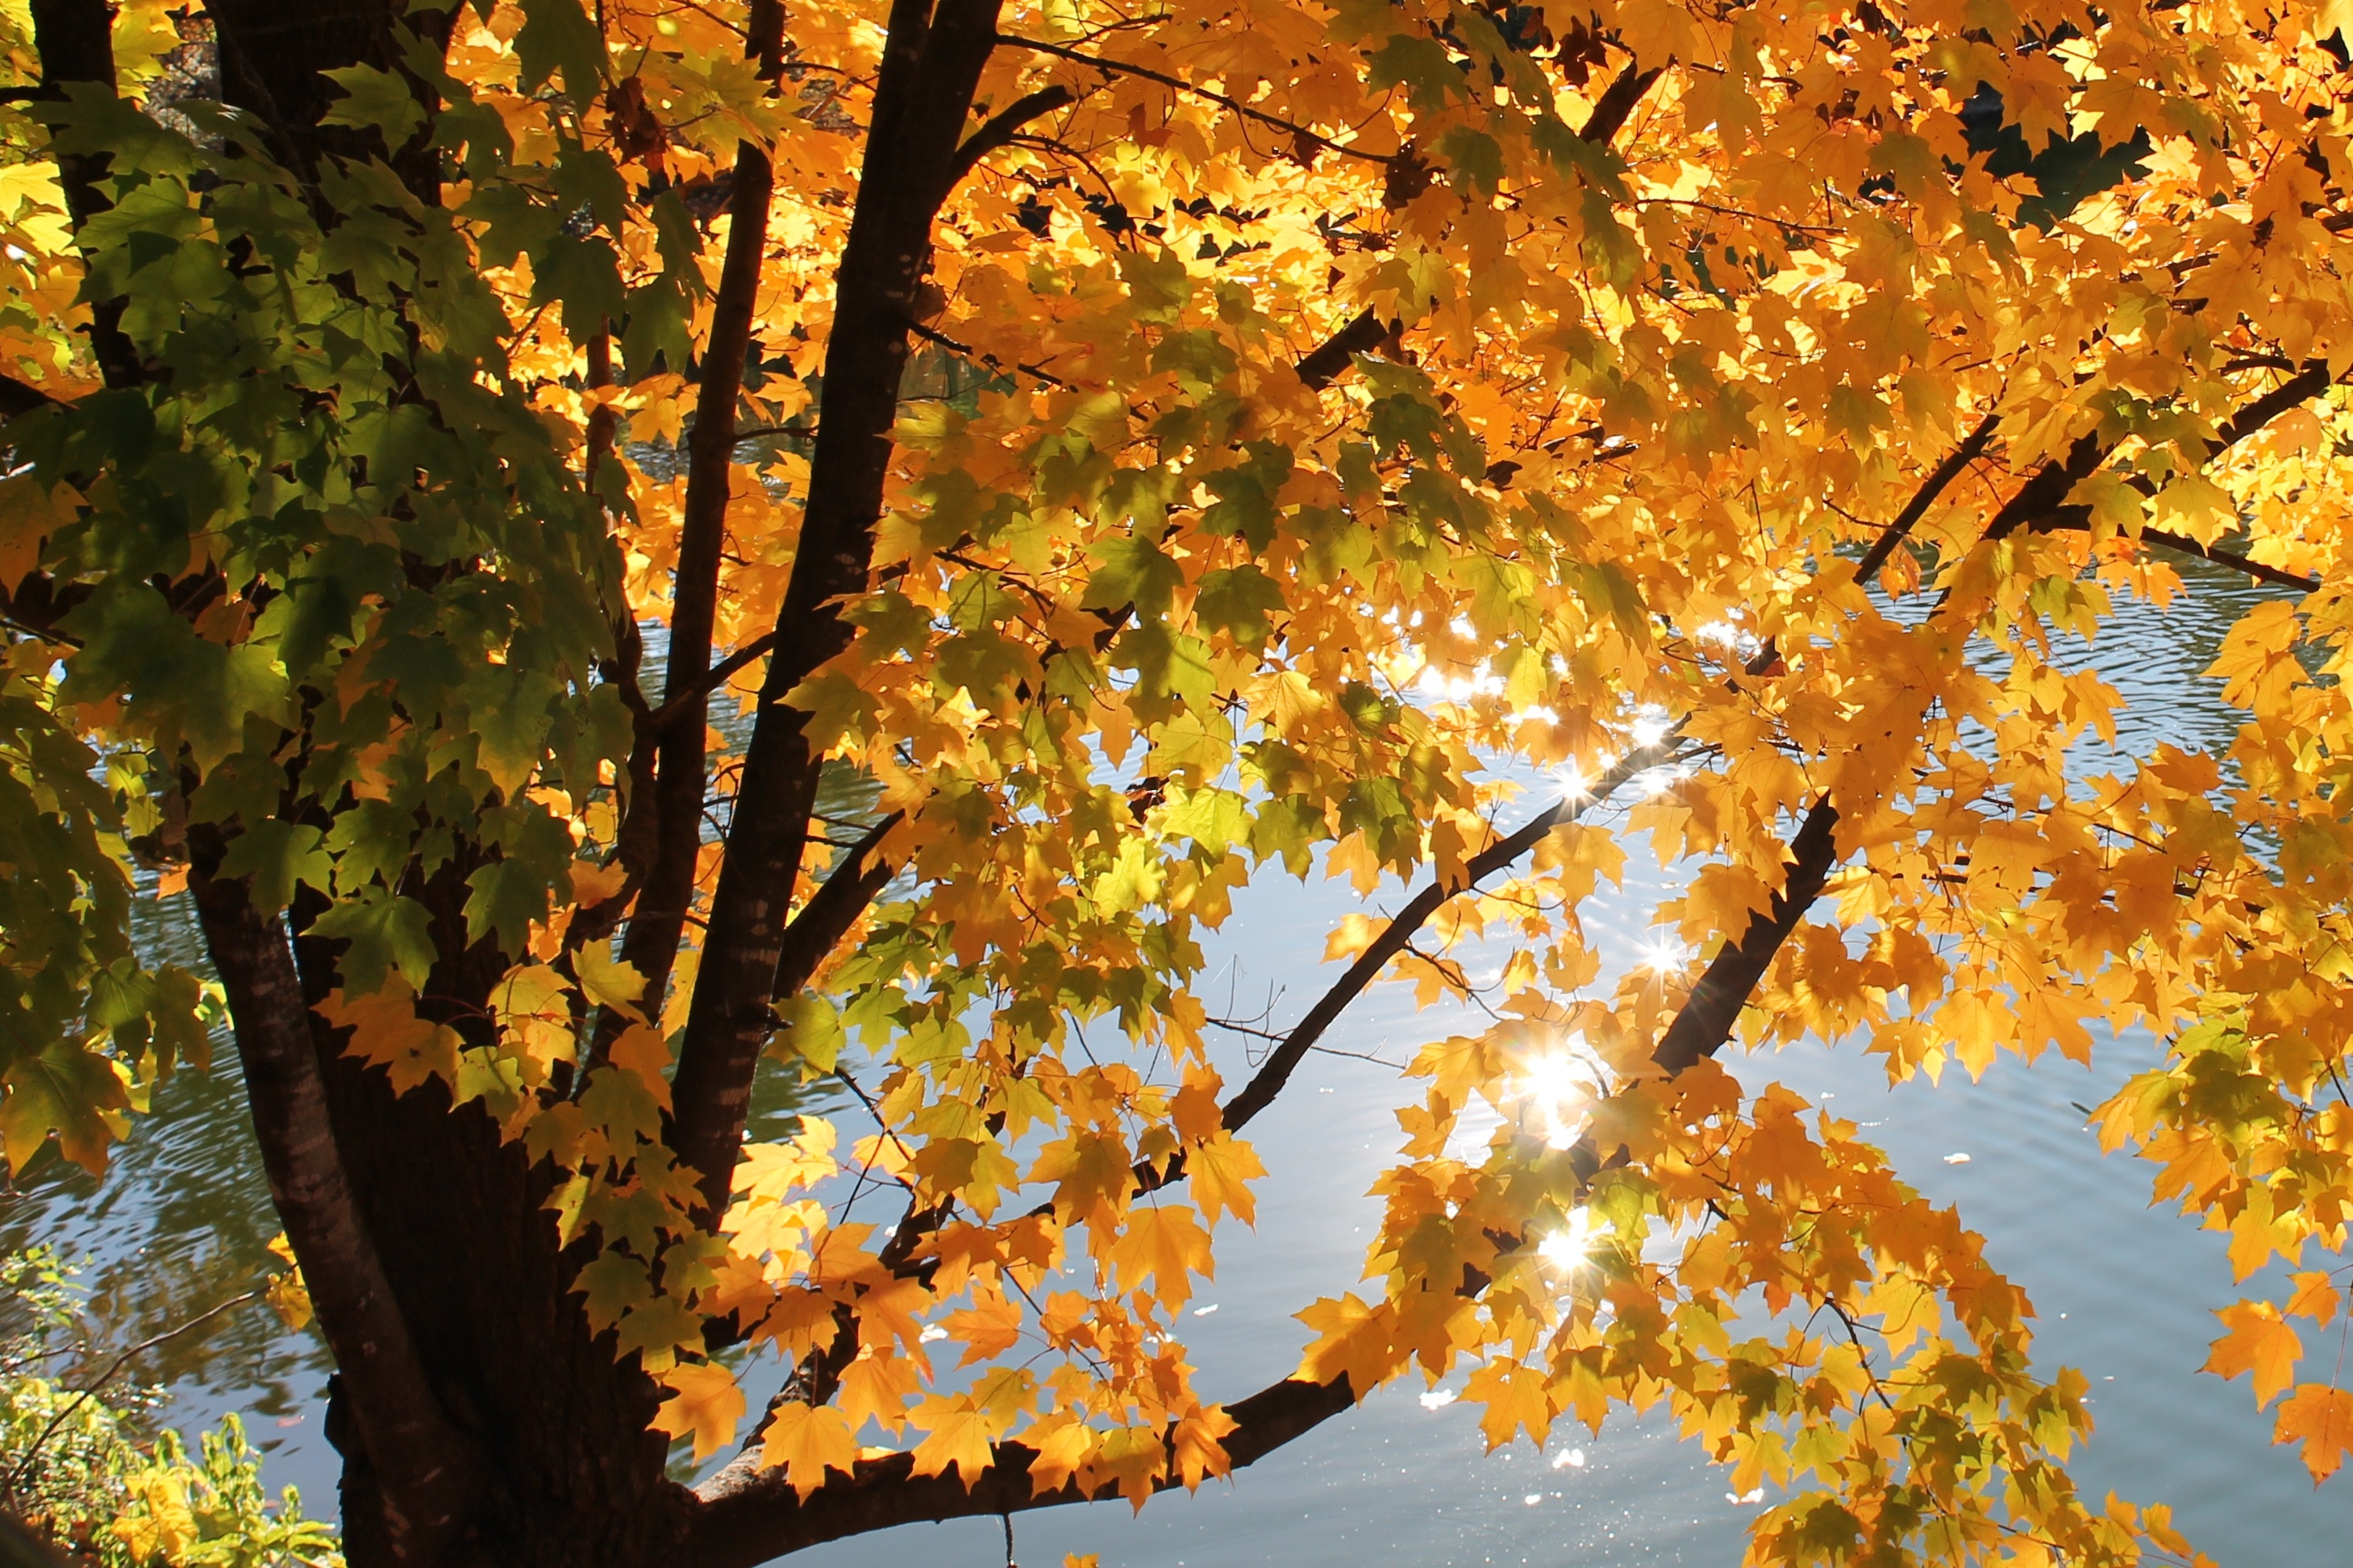
tree, branch, plant, sunlight, leaf, flower, autumn, yellow, season, maple tree, deciduous, flowering plant, maidenhair tree, woody plant, land plant